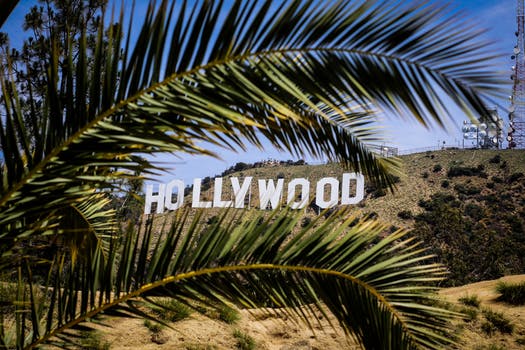
Label: No Watermark